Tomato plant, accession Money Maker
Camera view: horizontal (90 deg, fisheye); turntable rotation: 0 degrees
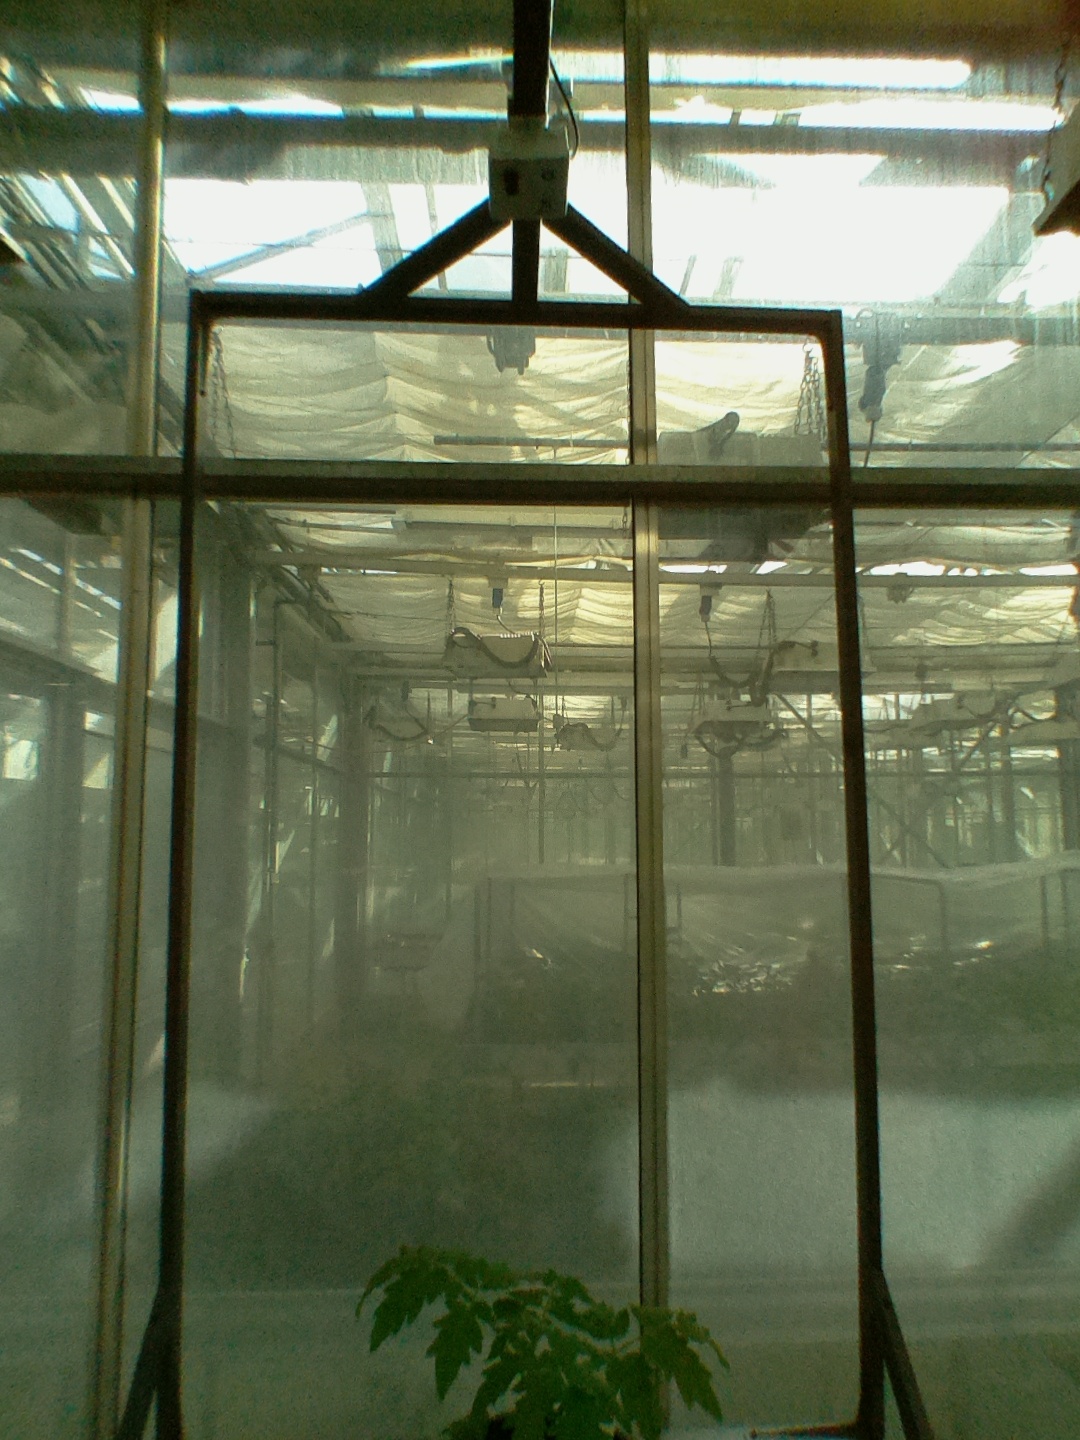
BBCH growth stage 13: 6 of true leaves visible